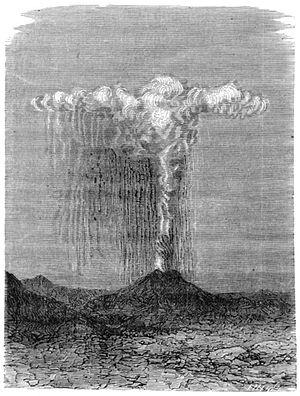
Eruption vaseuse. Illustration de ""Histoires des météores"", p. 412"